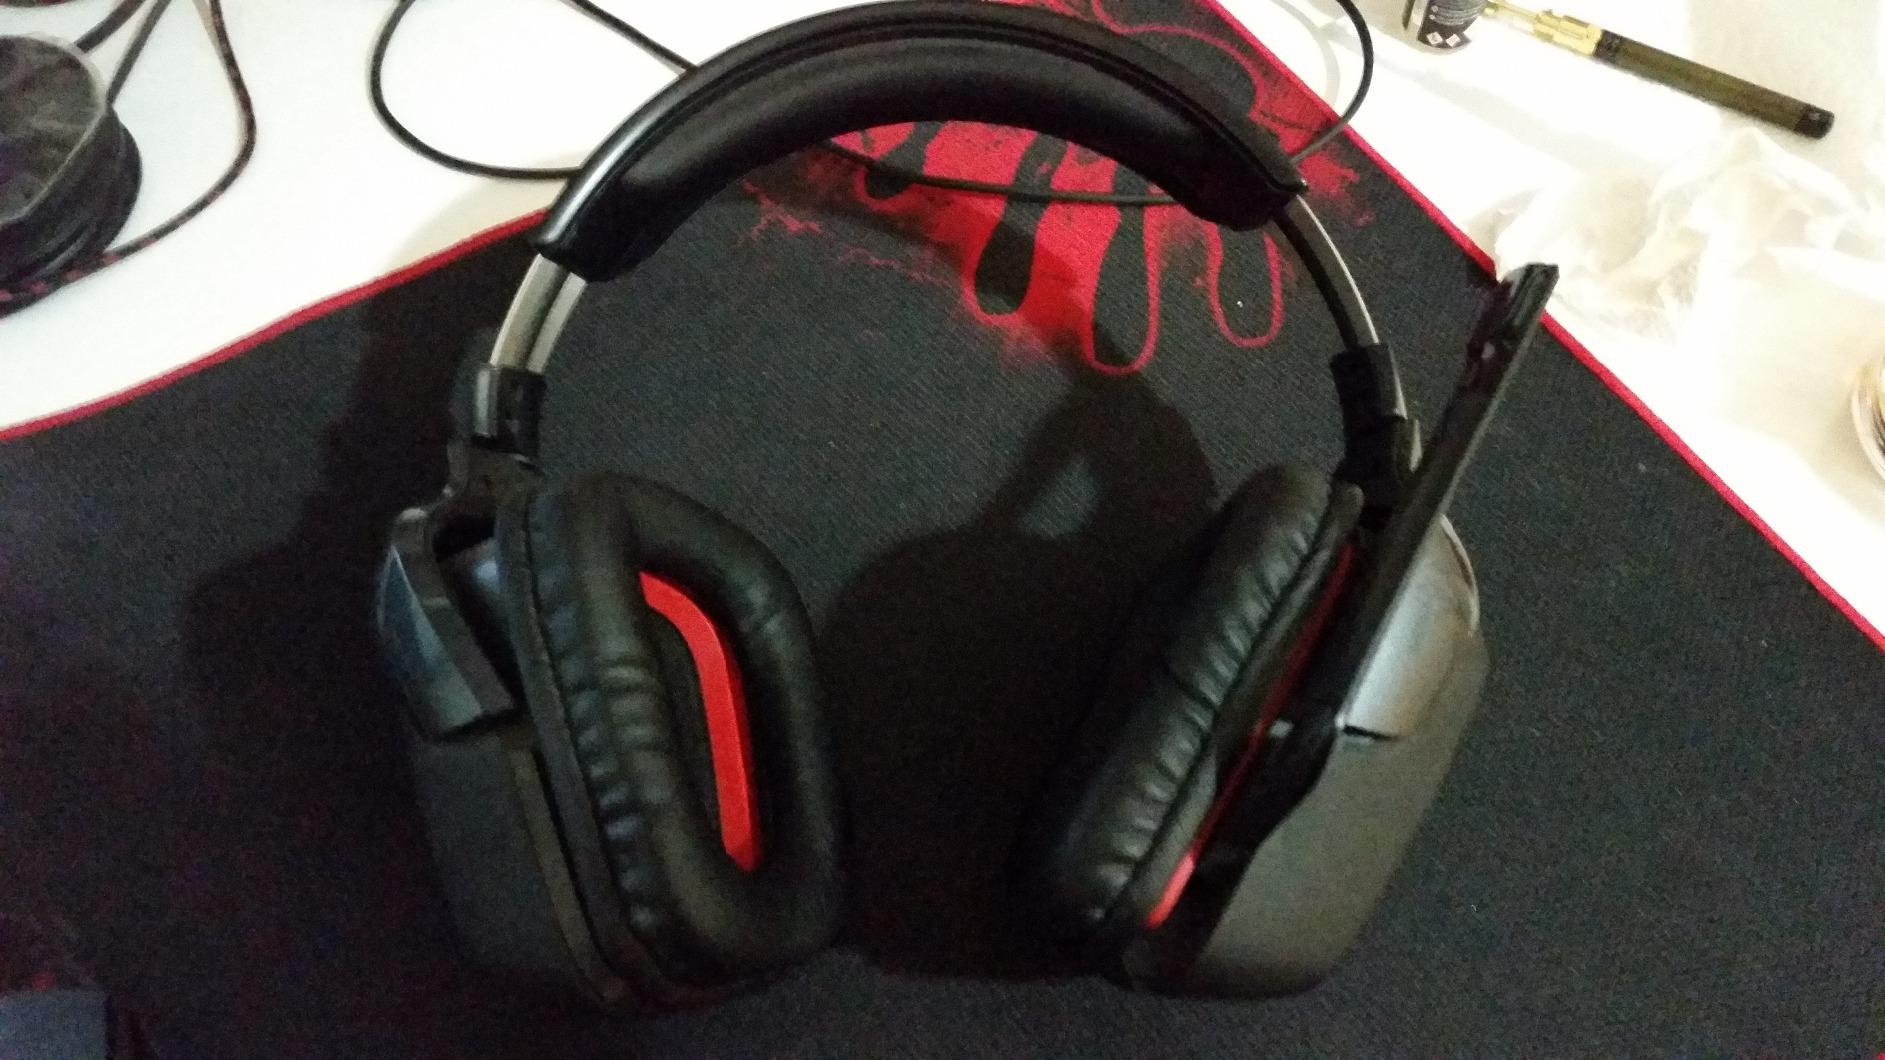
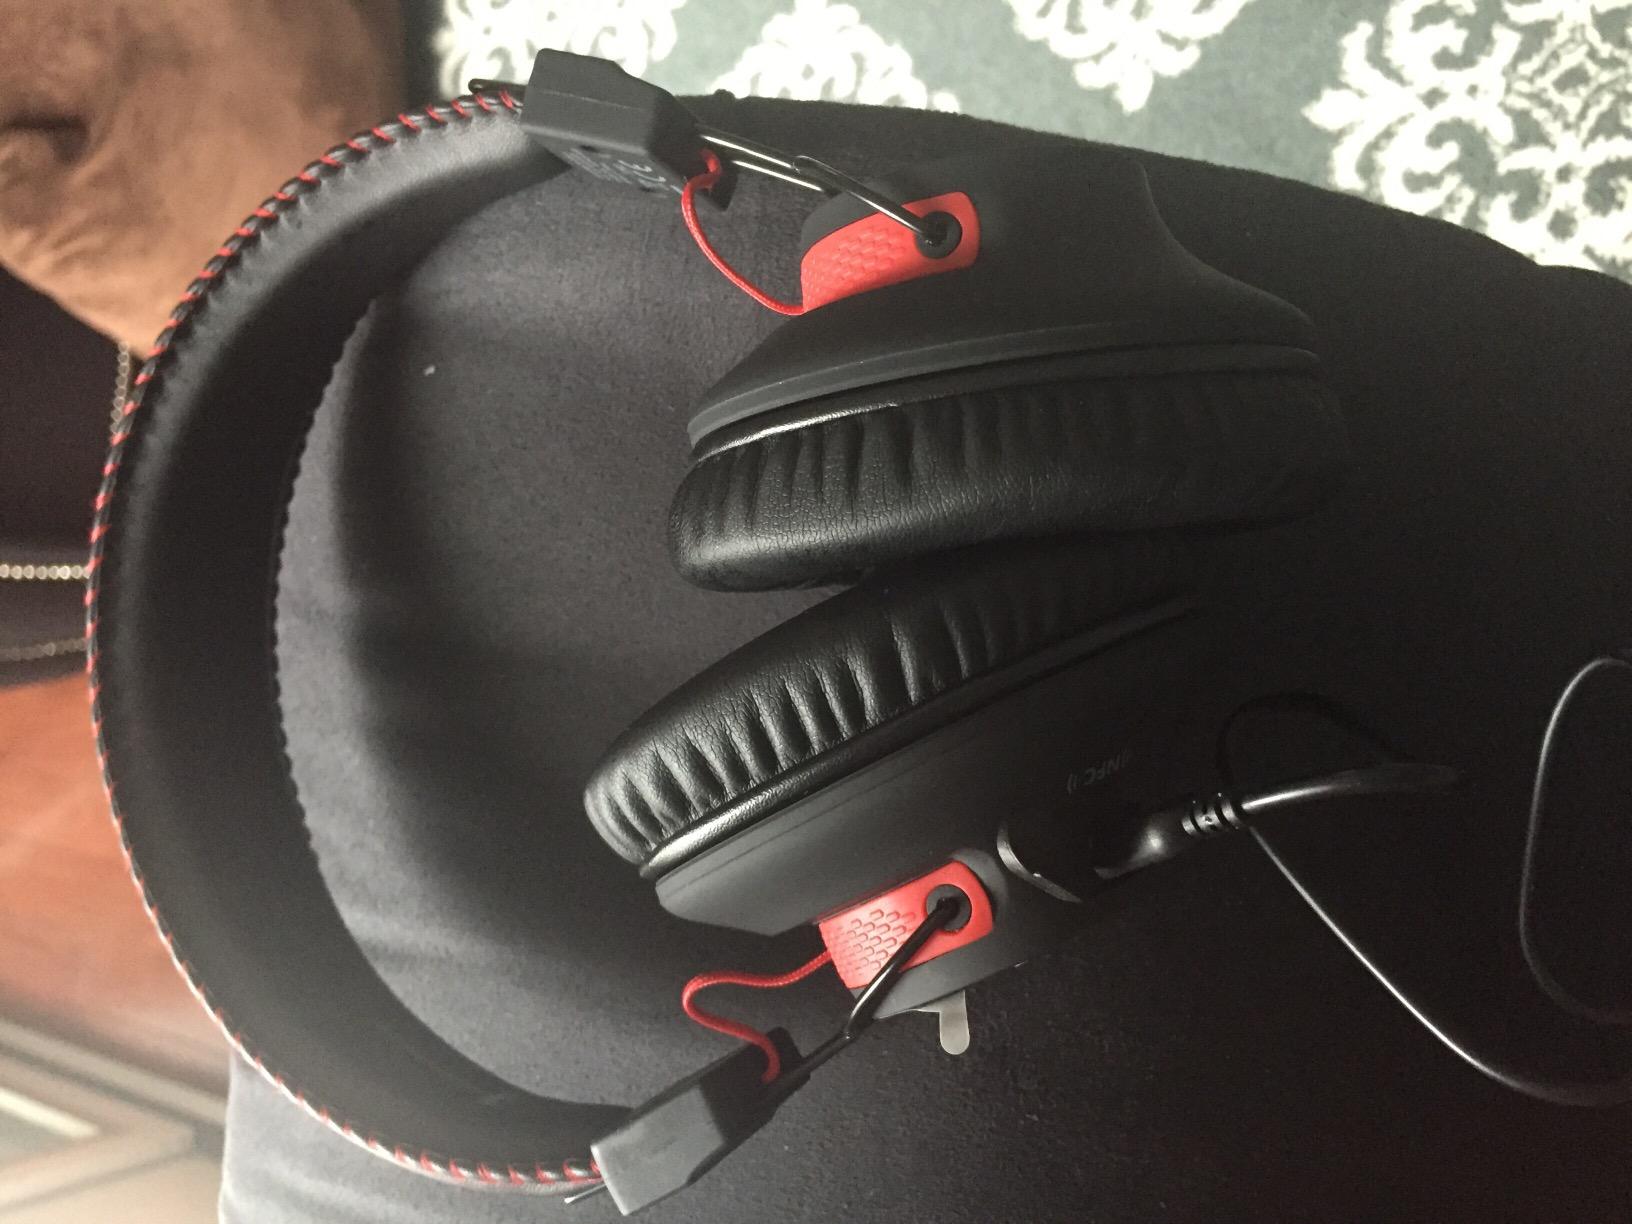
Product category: headphones
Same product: no